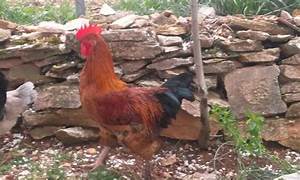
Label: chicken